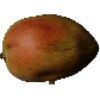
Label: Papaya 1